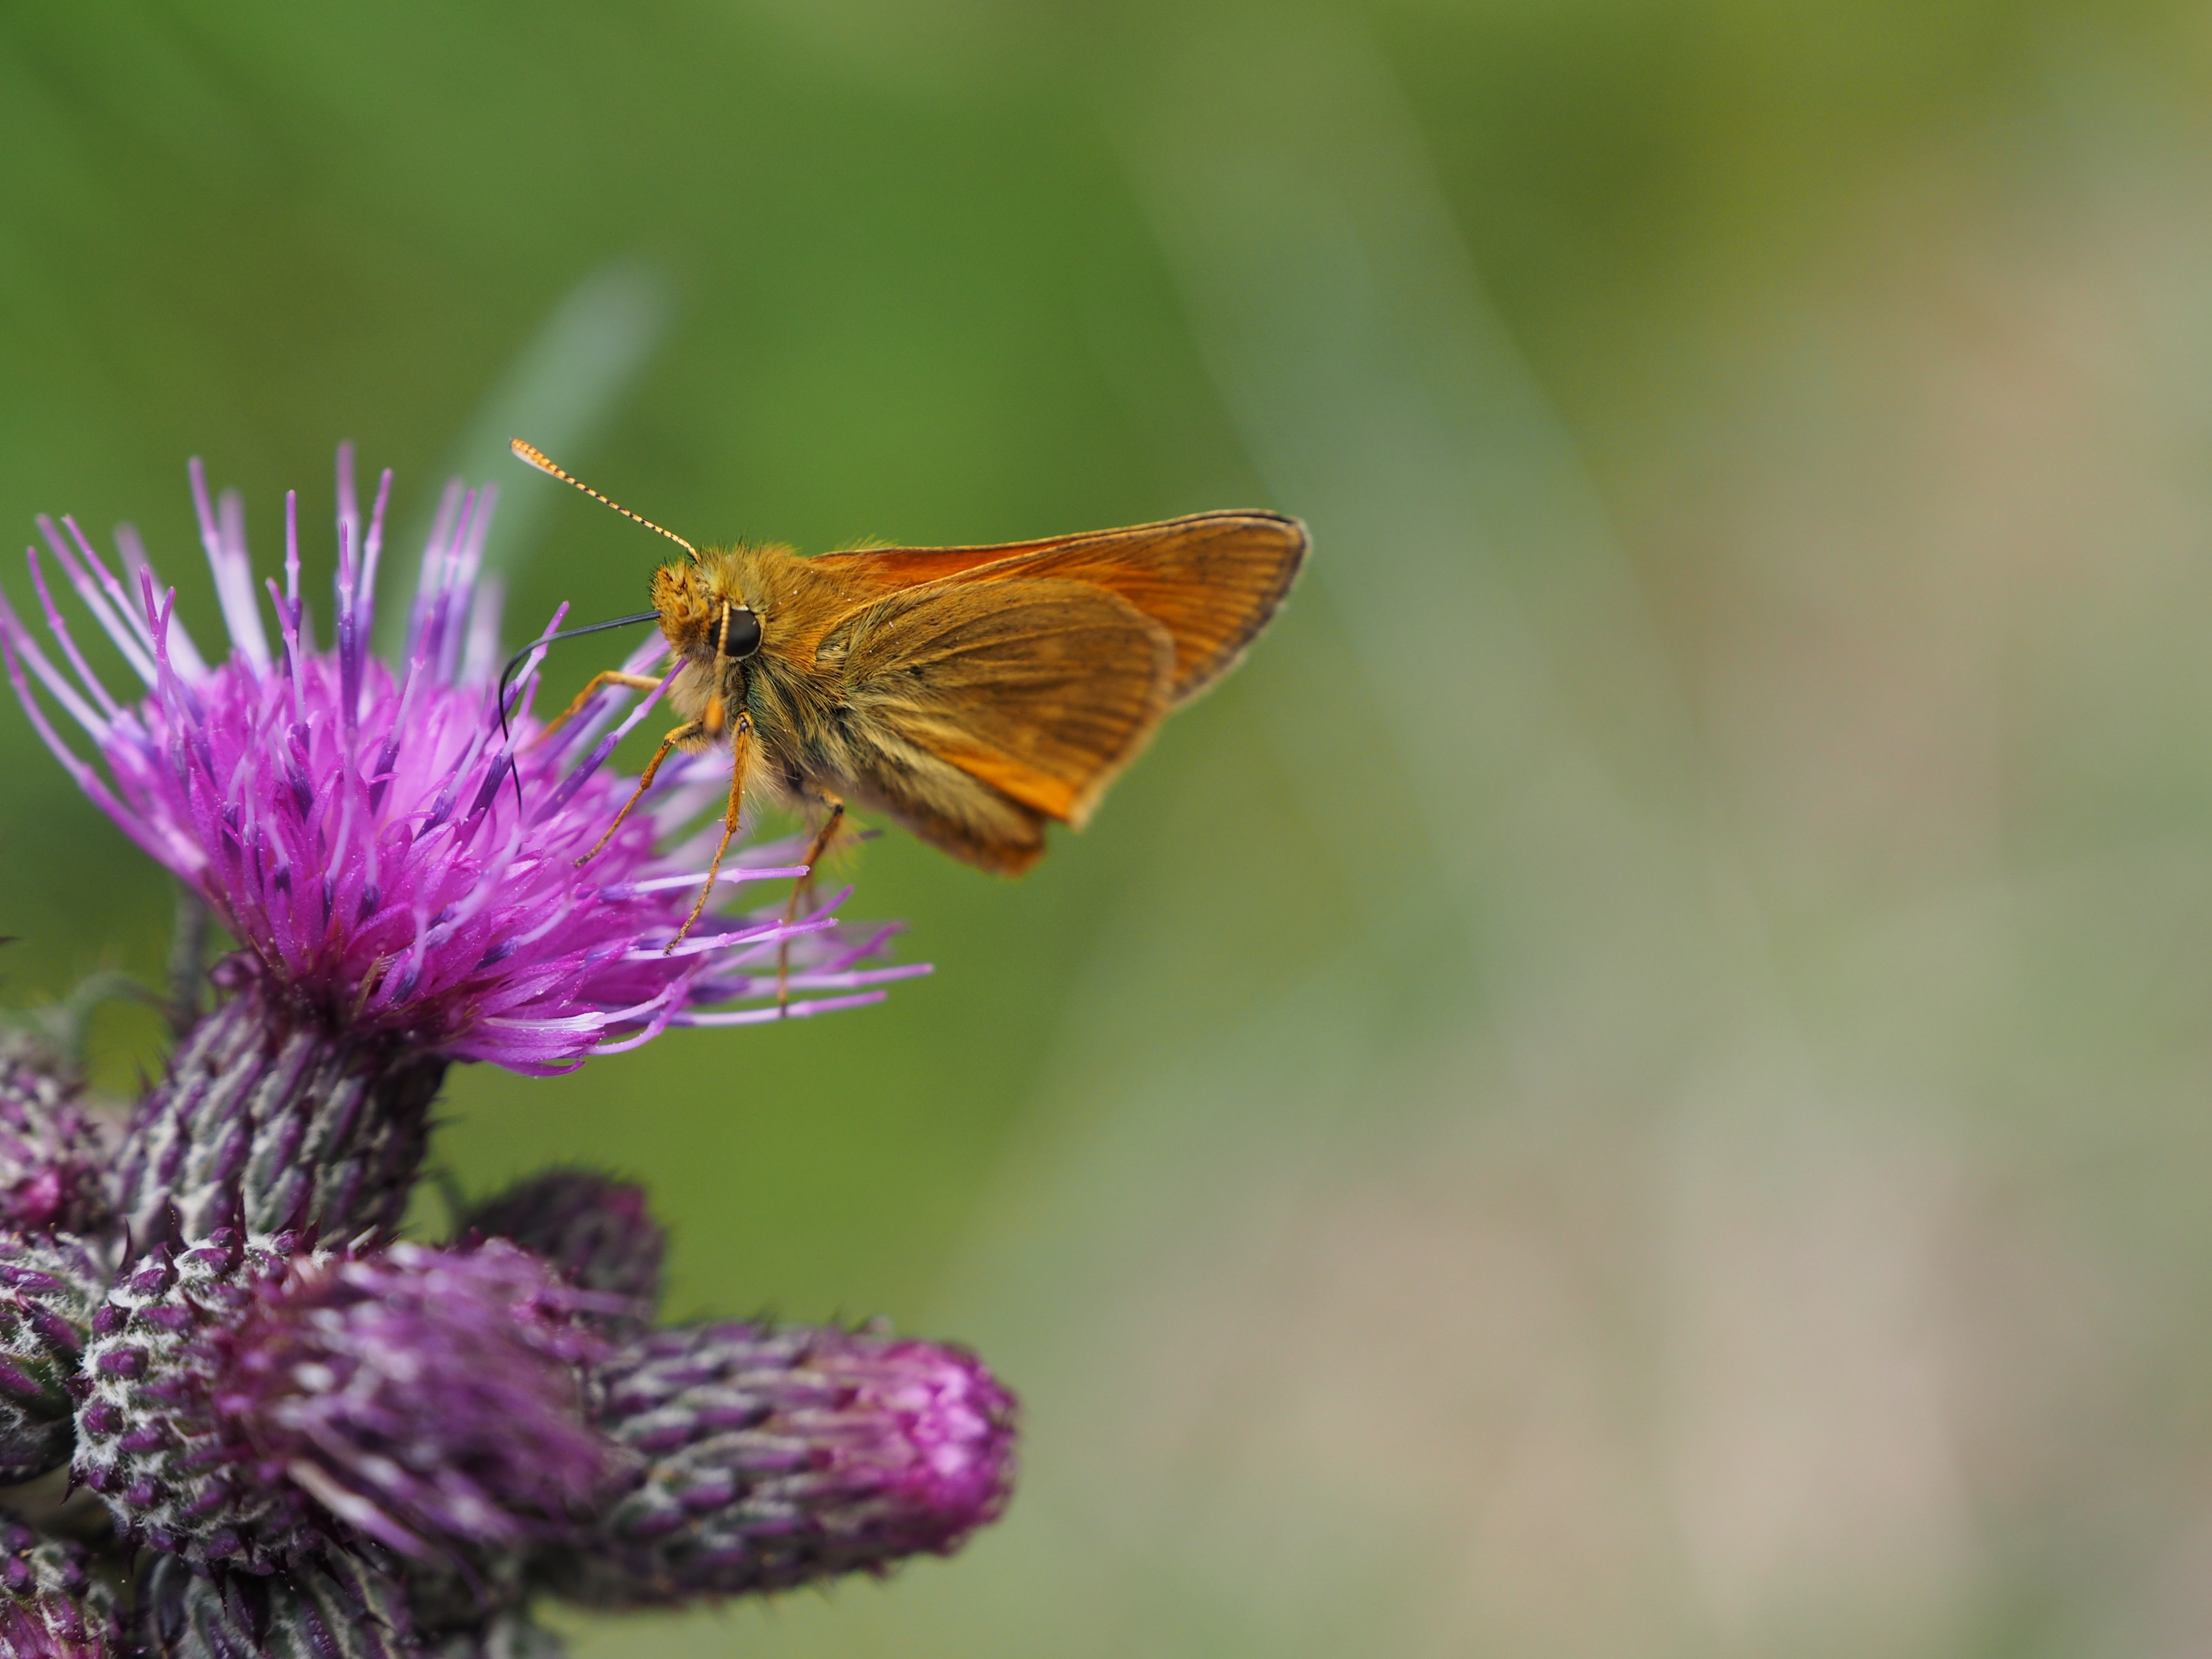
nature, plant, photography, prairie, flower, purple, petal, pollen, green, insect, butterfly, flora, fauna, invertebrate, wildflower, close up, thistle, nectar, macro photography, arthropod, honey bee, pollinator, moths and butterflies, lycaenid